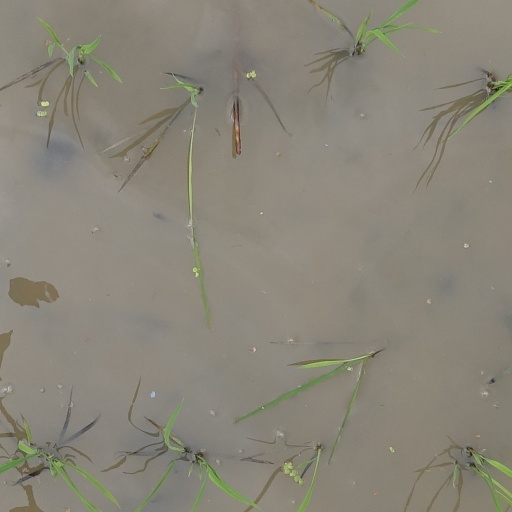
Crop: rice